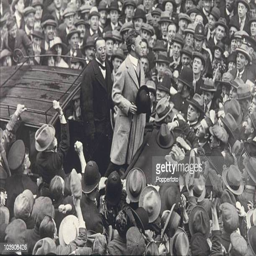
actor addresses a crowd outside hotel where he is staying